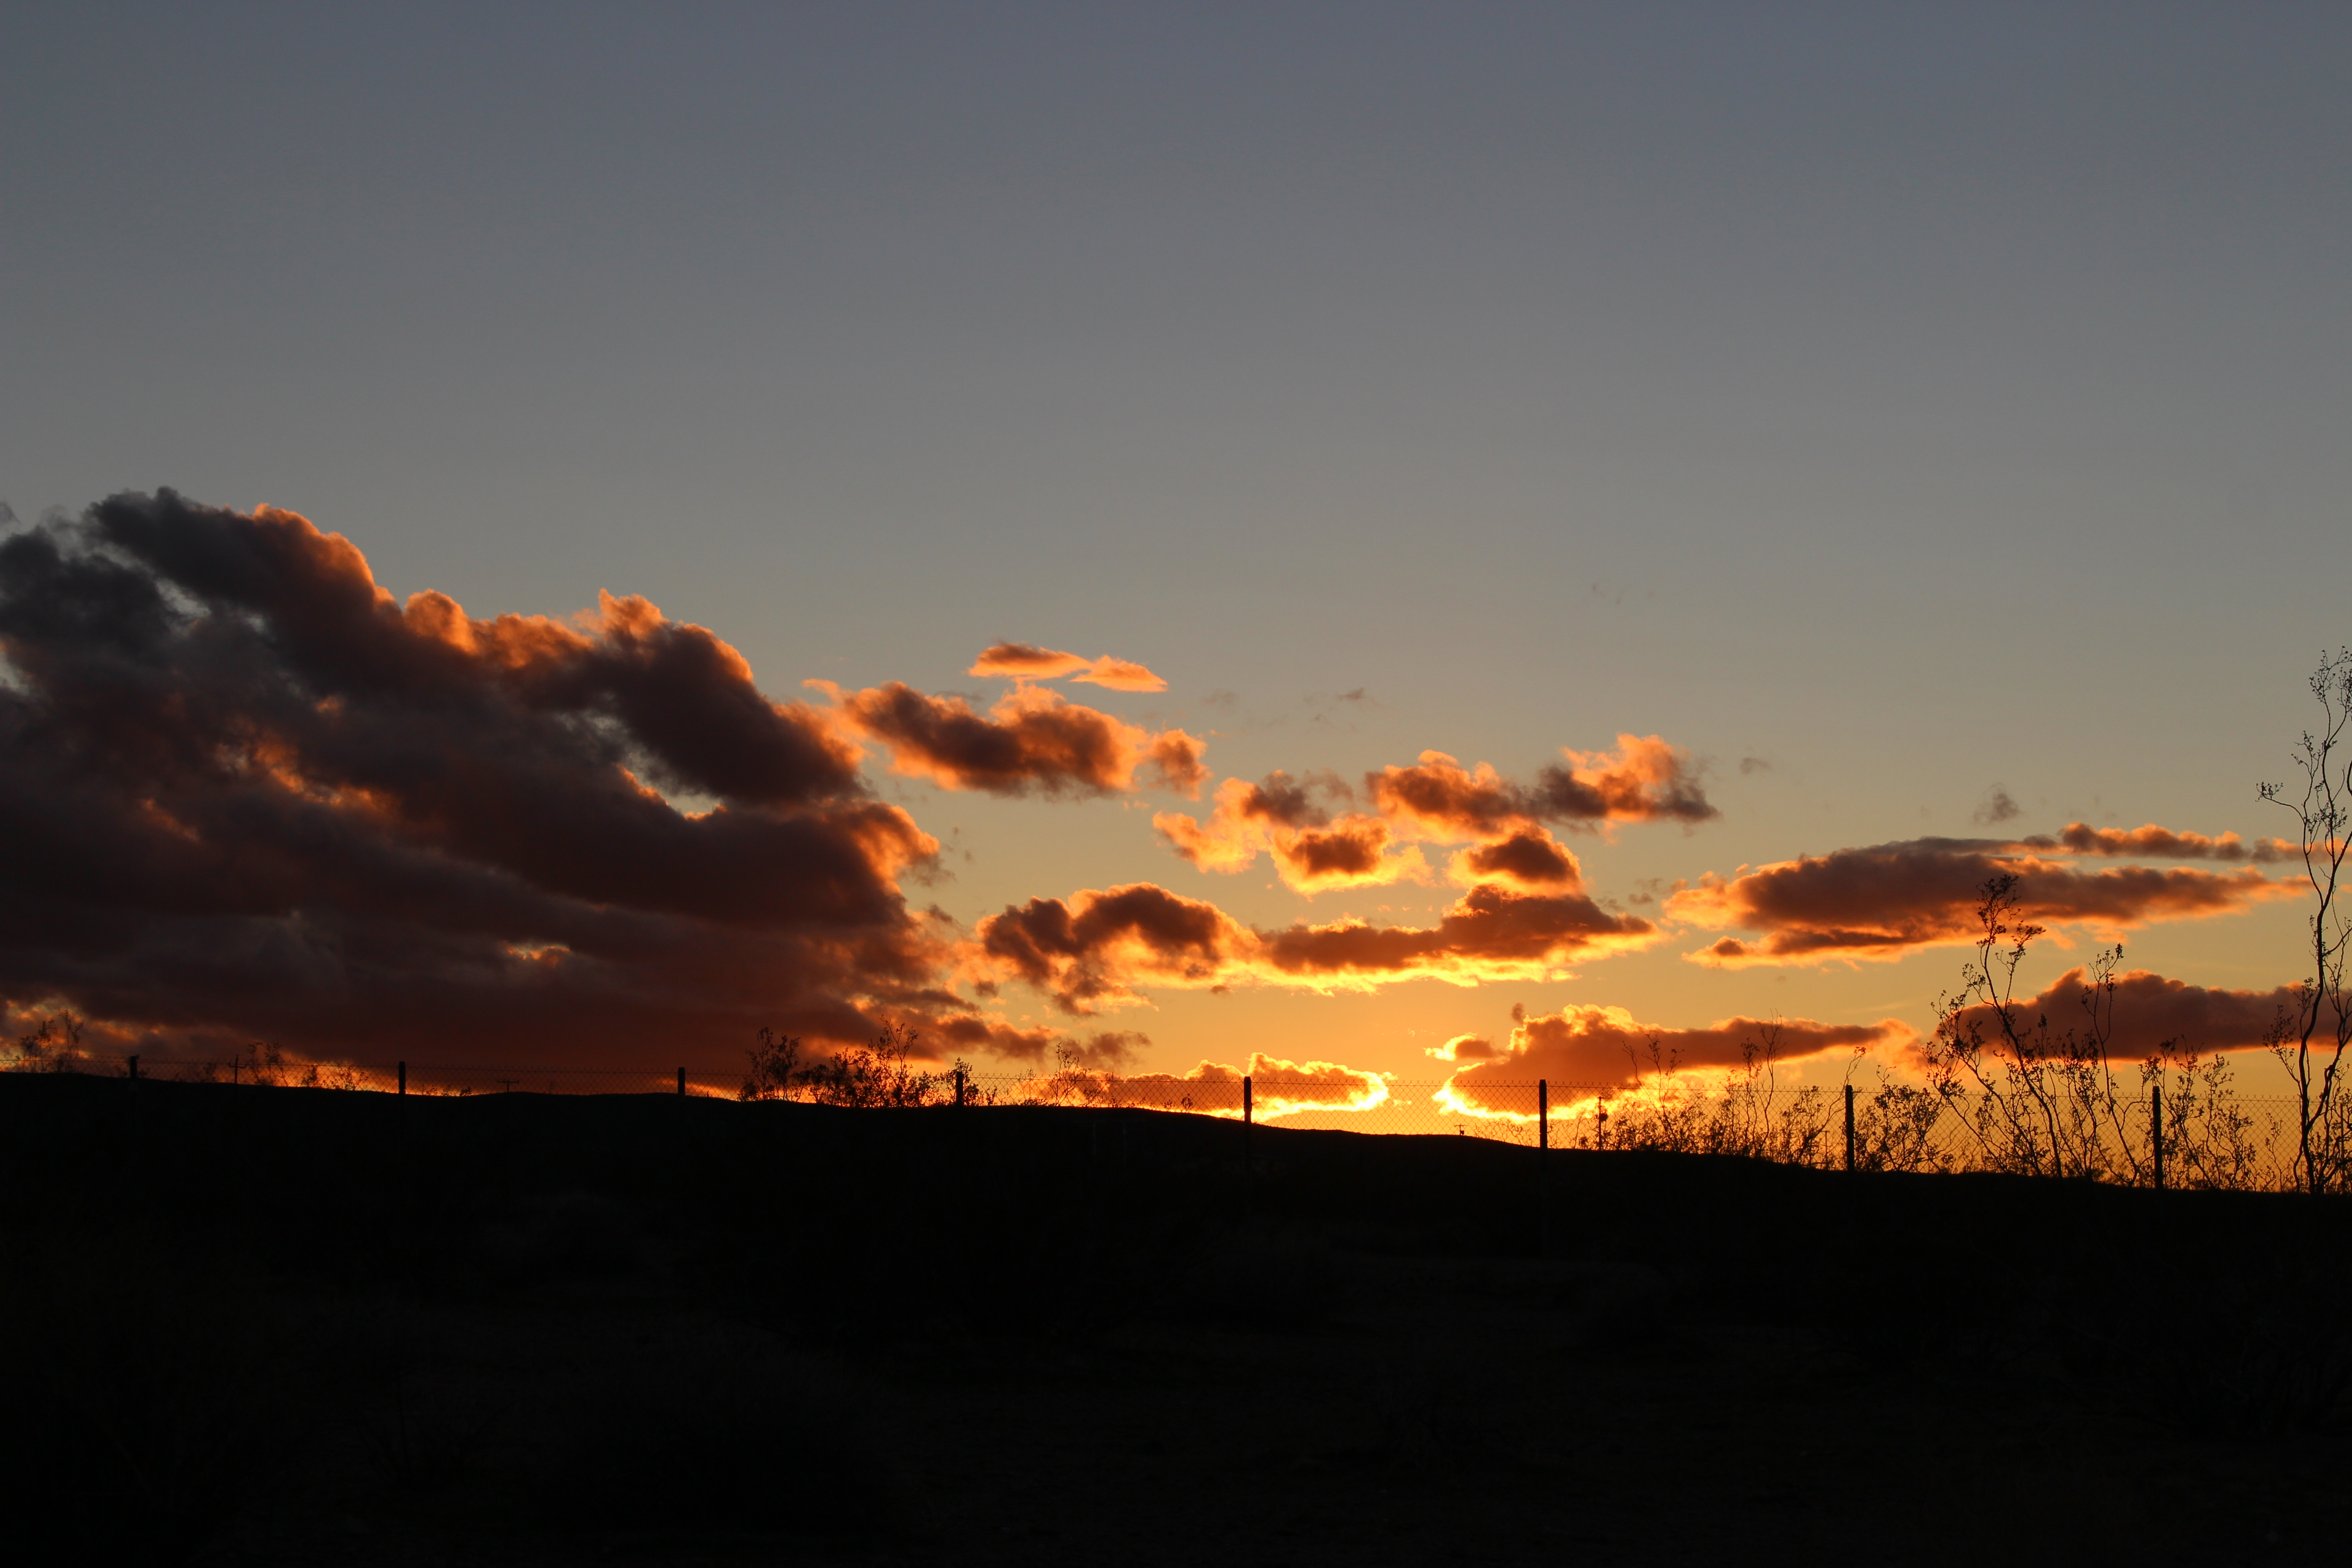
yermo, california, desert, night, sunset, evening, colors, san bernardino, dirt, winter, rain clouds, clouds, photo, mato, calico, town, sky, afterglow, red sky at morning, nature, horizon, cloud, sunrise, dusk, natural landscape, morning, daytime, ecoregion, atmosphere, celestial event, cumulus, heat, calm, tree, sunlight, landscape, rural area, photography, geological phenomenon, plain, dawn, sun, astronomical object, meteorological phenomenon